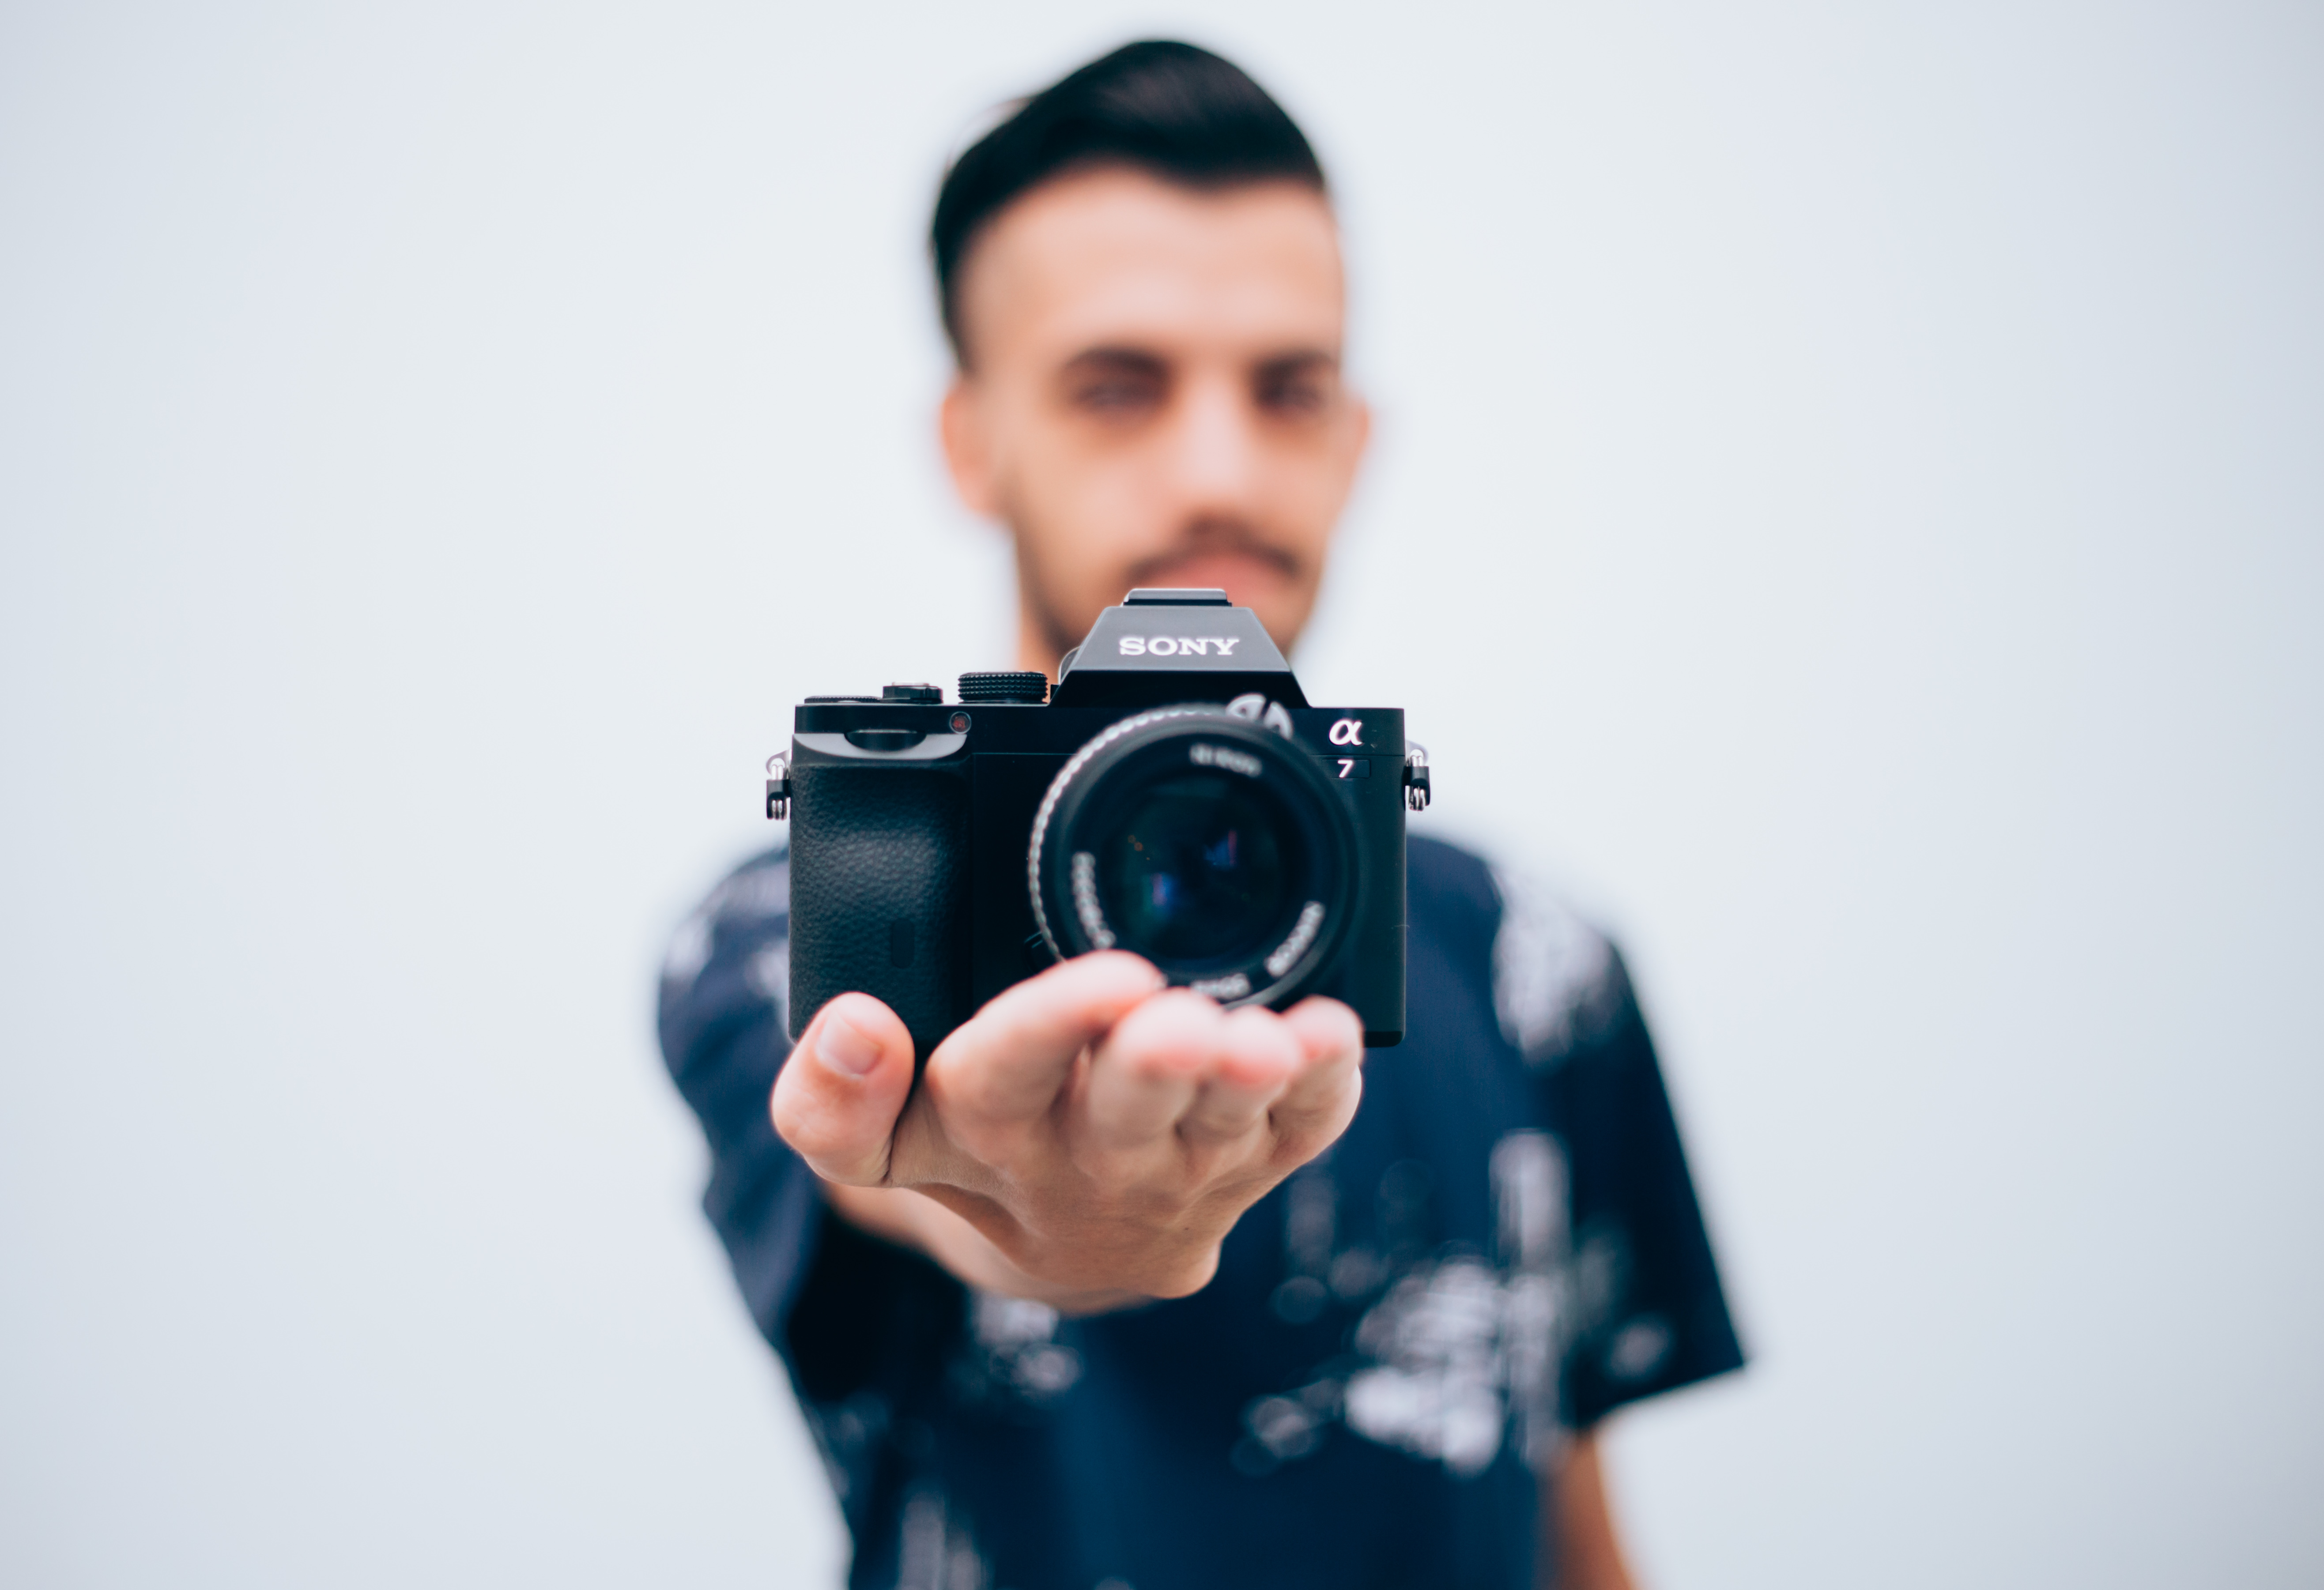
hand, man, person, camera, photography, photographer, blue, brand, photograph, sony, hobby, sense